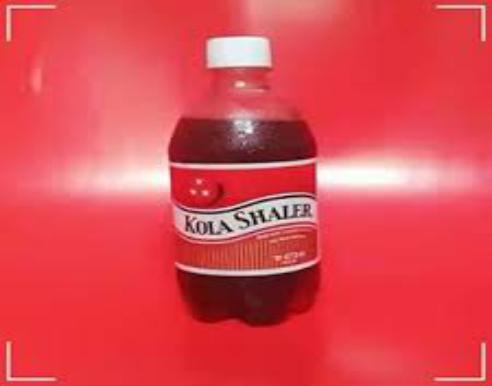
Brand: Kola Shaler
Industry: Food